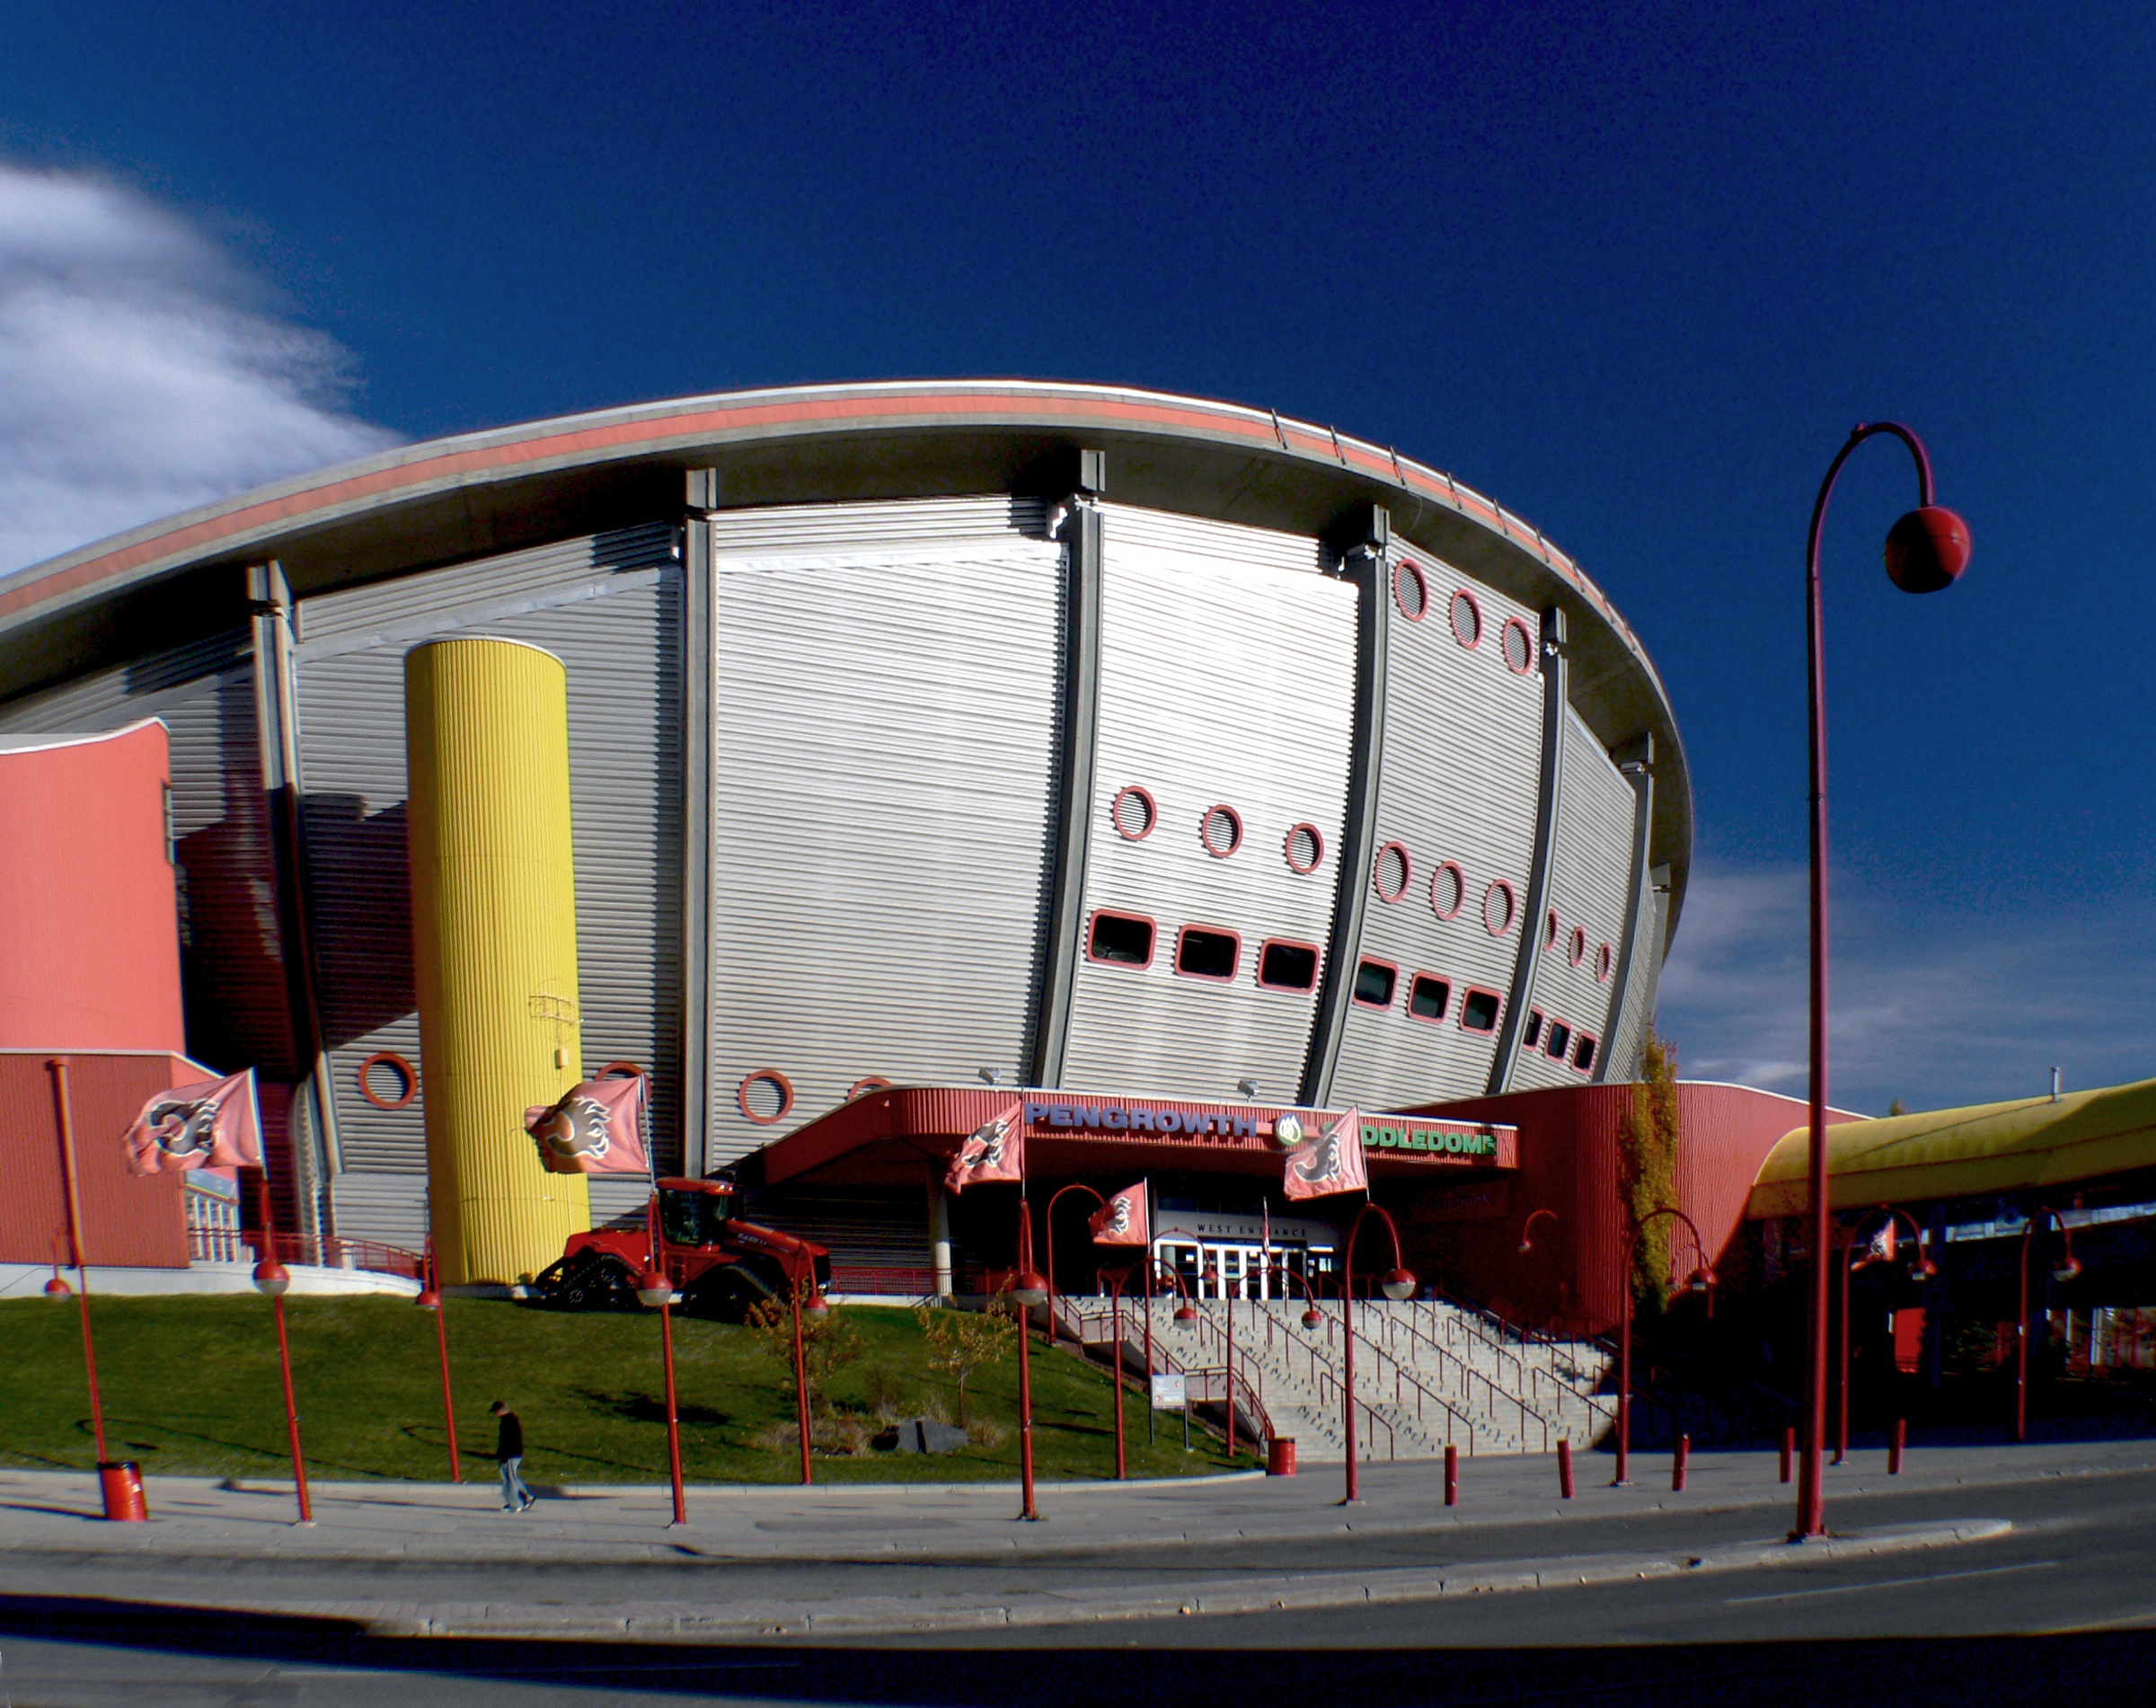
architecture, structure, transport, stadium, theatre, arena, race track, scotiabanksaddledome, calgaryroughnecks, calgarysightseeing, saddledomecalgary, atmosphere of earth, sport venue